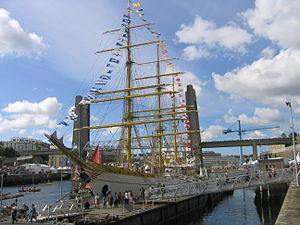
Les fêtes maritimes en France couvrent l'ensemble des manifestations festives organisées en France autour du patrimoine maritime et fluvial, spécialement à l'occasion de rassemblements de bateaux, tant sur le littoral que sur le cours de fleuves.